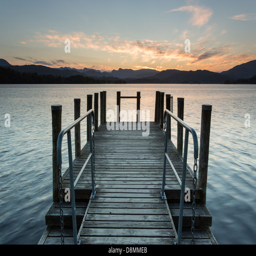
view from a pier , jetty or lake